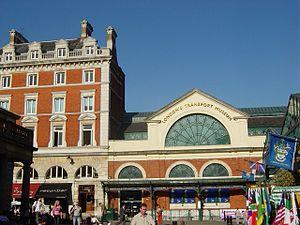
Le musée du transport de Londres, ou le LT Museum montre les différentes moyens de transport situé à Covent Garden, Londres, cherche à conserver et expliquer le patrimoine des transports de la capitale britannique. La majorité des expositions du musée commença dans la collection London Transport, mais depuis la création de Transport for London en 2000, les attributions du musée se sont étendues pour couvrir tous les aspects du transport dans la ville londonienne.